Duane Laflin

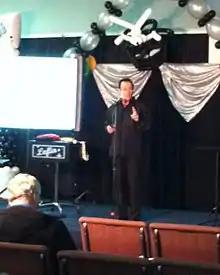
Duane teaching at an event in Tyler, Texas

Duane Laflin is an American magician, teacher and innovator. He initially marketed and sold his props, effects and accessories within his company, Laflin Magic but eventually closed his mail-order business to focus strictly on performing and lecturing. Ownership and rights to his props were eventually transferred to his daughter's company, Lock Family Magic. He is a former president of The International Fellowship of Christian Magicians. He is a sought-after lecturer among magic clubs throughout the U.S.